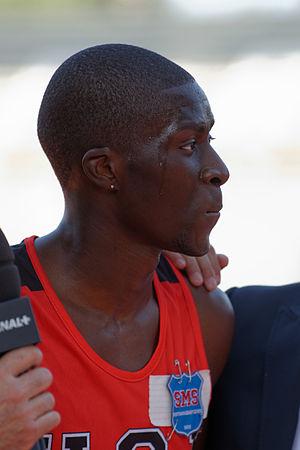
Mame-Ibra Anne interviewé par la presse après avoir remporté le 400 mètres masculin en 46″05 aux championnats de France d'athlétisme 2013 au Stade Charléty à Paris, le 13 juillet 2013.